Violin Sonata No. 32 (Mozart)

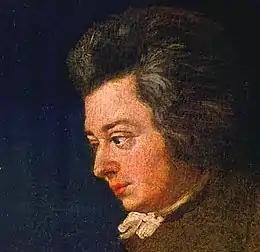
Detail of Lange's 1782–83 Mozart portrait

Violin Sonata No. 32 in B-flat major (K. 454) is a composition by Wolfgang Amadeus Mozart. It was completed in Vienna on April 21, 1784, and was published by Christoph Torricella in a group of three sonatas (together with the piano sonatas K. 284 and K. 333).